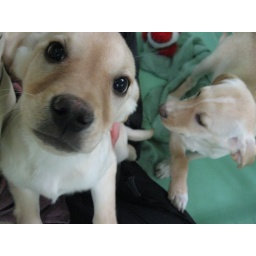
female (left) and male (right) lab mix puppies in kennel 40.